God of Carnage

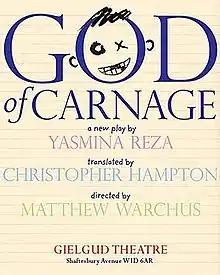
"God of Carnage" original West End production poster

God of Carnage (originally in French Le Dieu du carnage) is a play by Yasmina Reza that was first published in 2008. It is about two sets of parents; the son of one couple has hurt the son of the other couple at a public park. The parents meet to discuss the matter in a civilized manner. However, as the evening goes on, the parents become increasingly childish and the meeting devolves into chaos. Originally written in French, the play was translated into English by translator Christopher Hampton, and has enjoyed acclaim in productions in both London and New York.